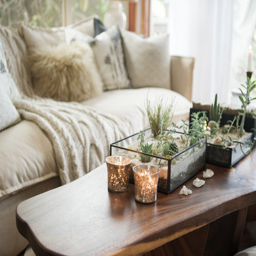
example of a coastal living room design